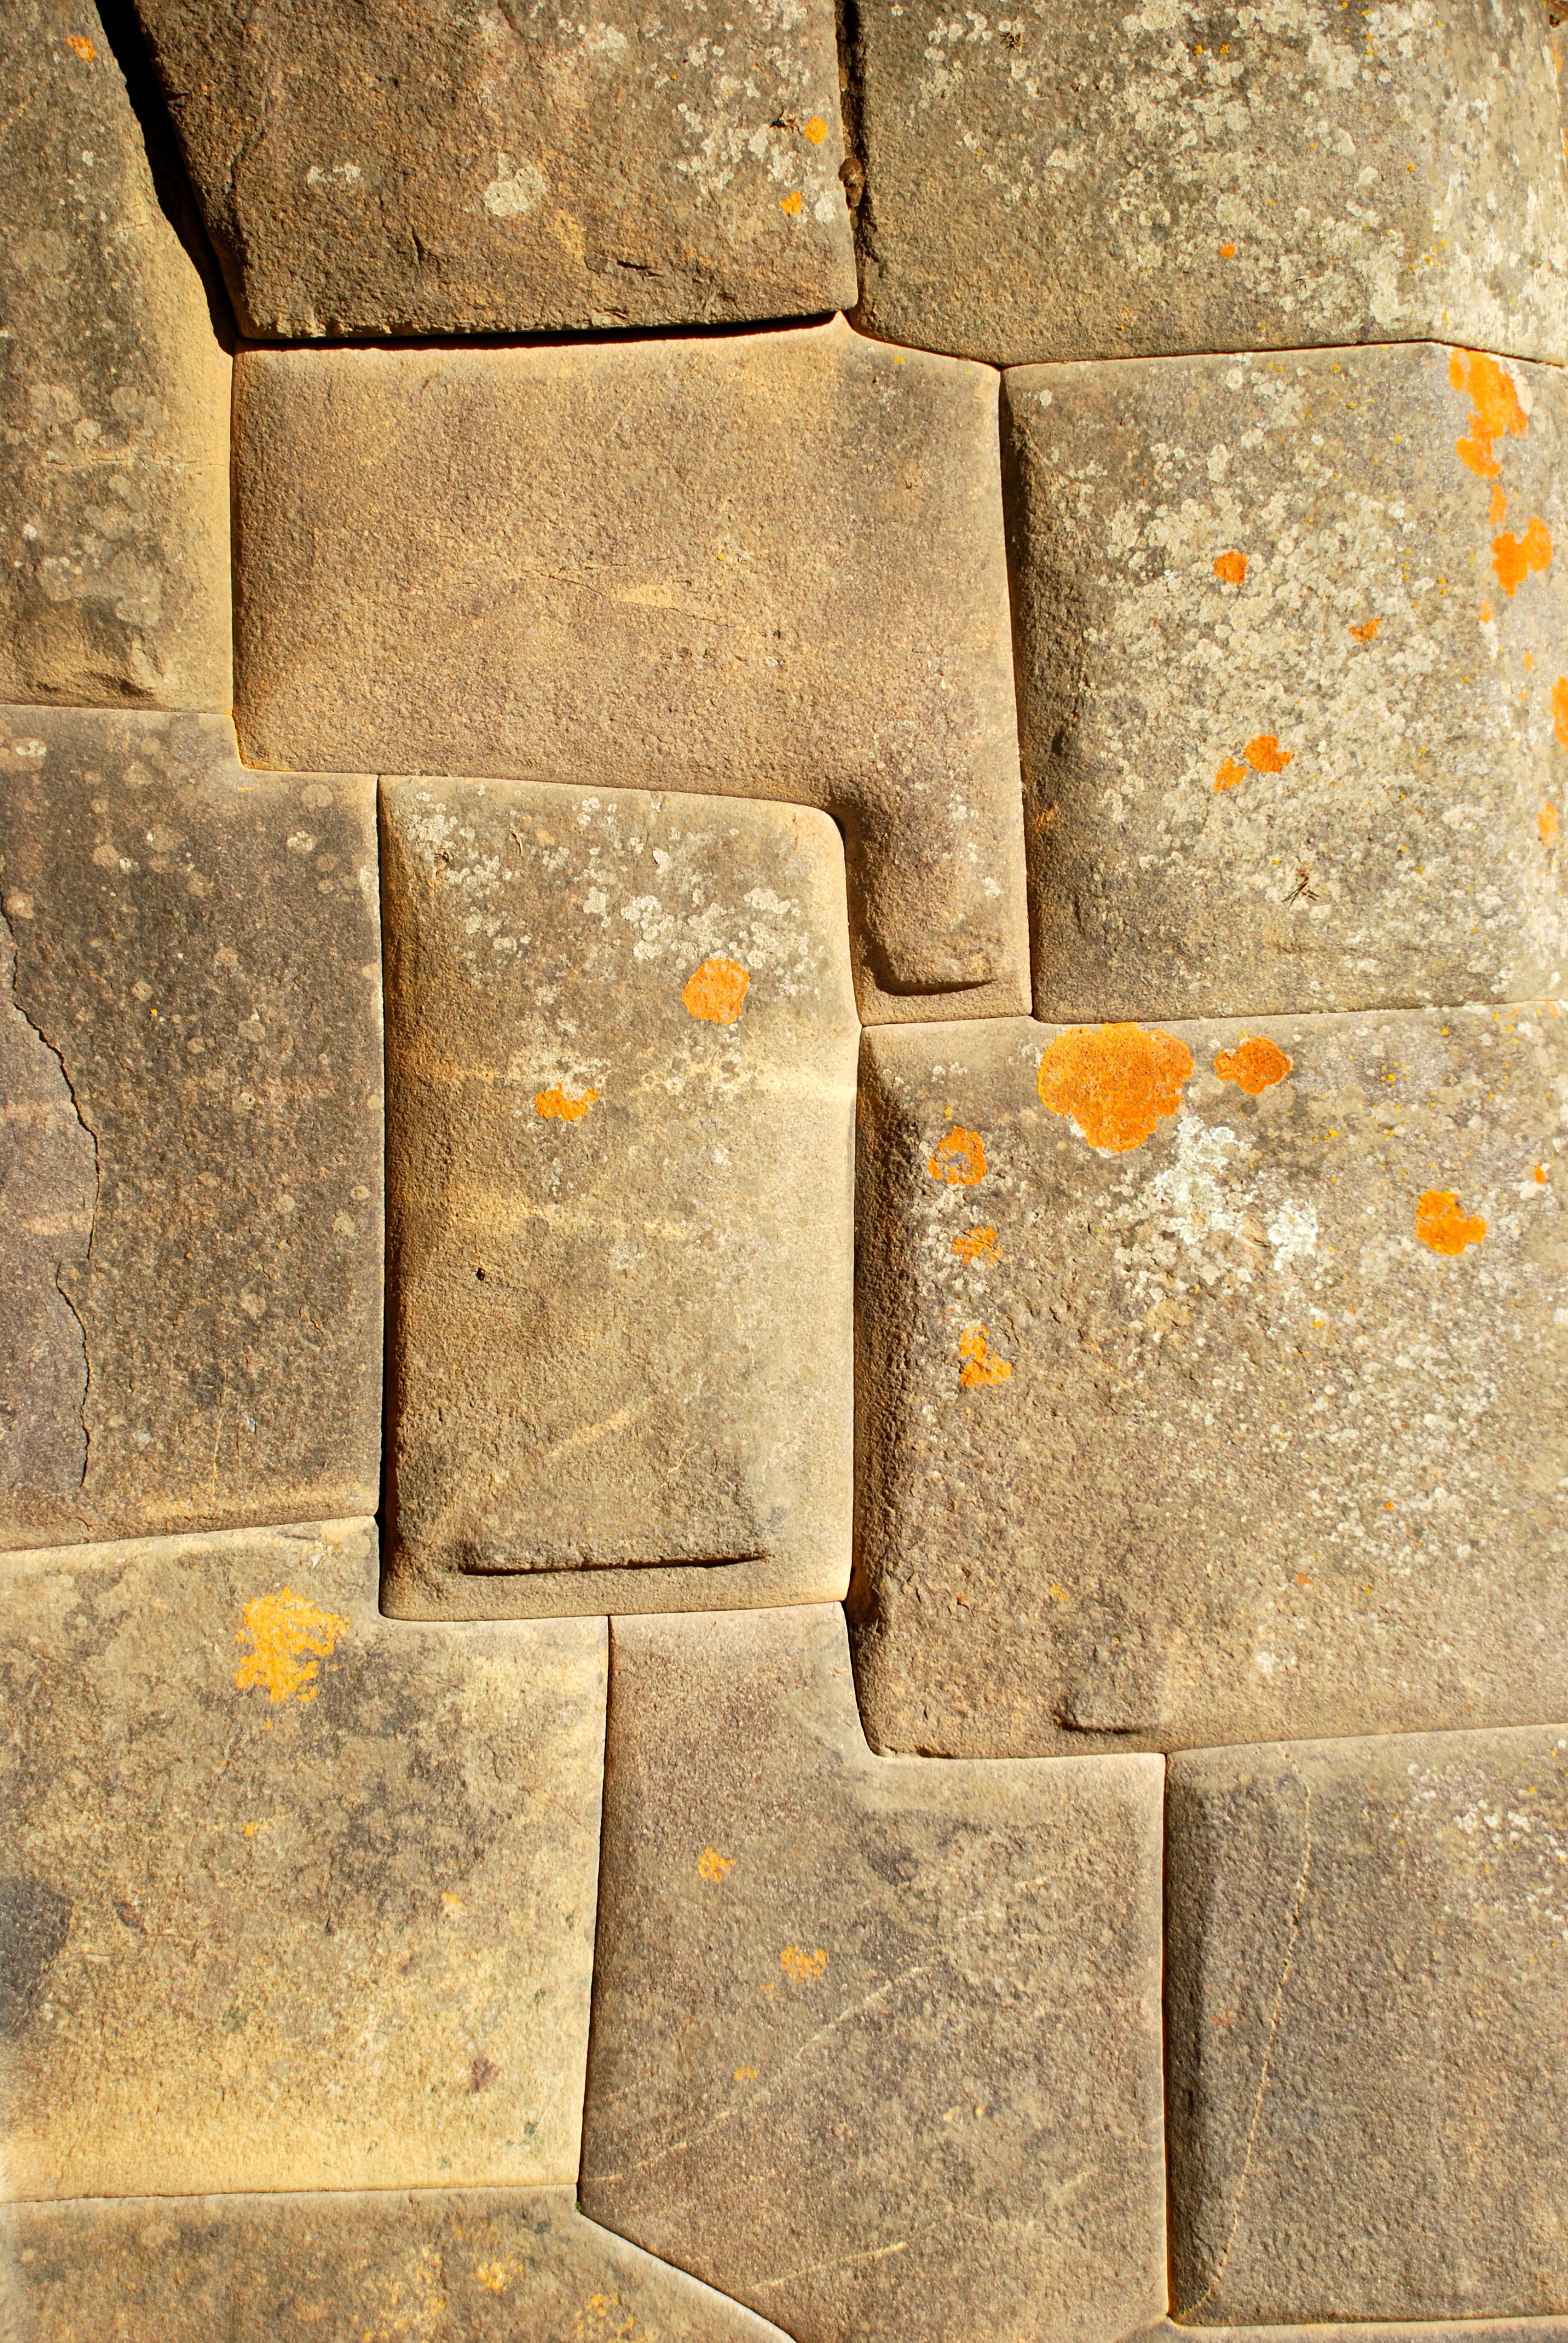
rock, texture, floor, wall, soil, stone wall, brick, material, peru, ruins, flooring, road surface, ollantaytambo